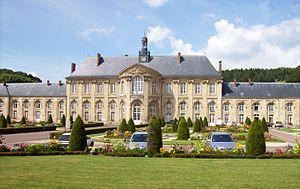
Prémontré est une commune française du département de l'Aisne, située dans la région des Hauts-de-France.